International Practical Shooting Confederation

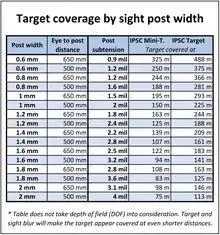
Table of different front sight post sizes in mil and at what distances the full width of a target would be covered. A sight post that appears wider than the target can make precise aiming difficult, but this can be solved by adjusting the sights up and aiming below the target.

To achieve a varied, challenging and exciting sport there are no fixed target arrangements, distances or shooting programs, making every match unique. Paper and steel targets can be mixed in the same stage, and may be static, moving or partially covered by targets called no-shoots that give minus points if hit.